Lord British

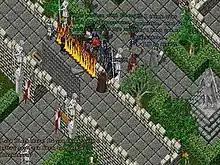
The famous incident where Lord British is assassinated in "Ultima Online"

In a 2021 list published by "PC Gamer" staff, Lord British is ranked among the most iconic characters in PC gaming. "GamesRadar+" staff called his assassination an iconic moment in MMOs, and "Wired magazine" writer Anne-Marie Ostler felt it was an "event reverberated through the gaming world." Professor Megan Winget of the University of Texas, coordinator of a project to study the best way to preserve video game history, stated in a BBC interview that the death of Lord British in the "Ultima" games is something people remember and are affected by.